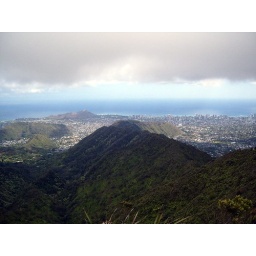
This is Honolulu and Waikiki from the mountain top. The hill in the left off in the distance is Diamond Head Crater